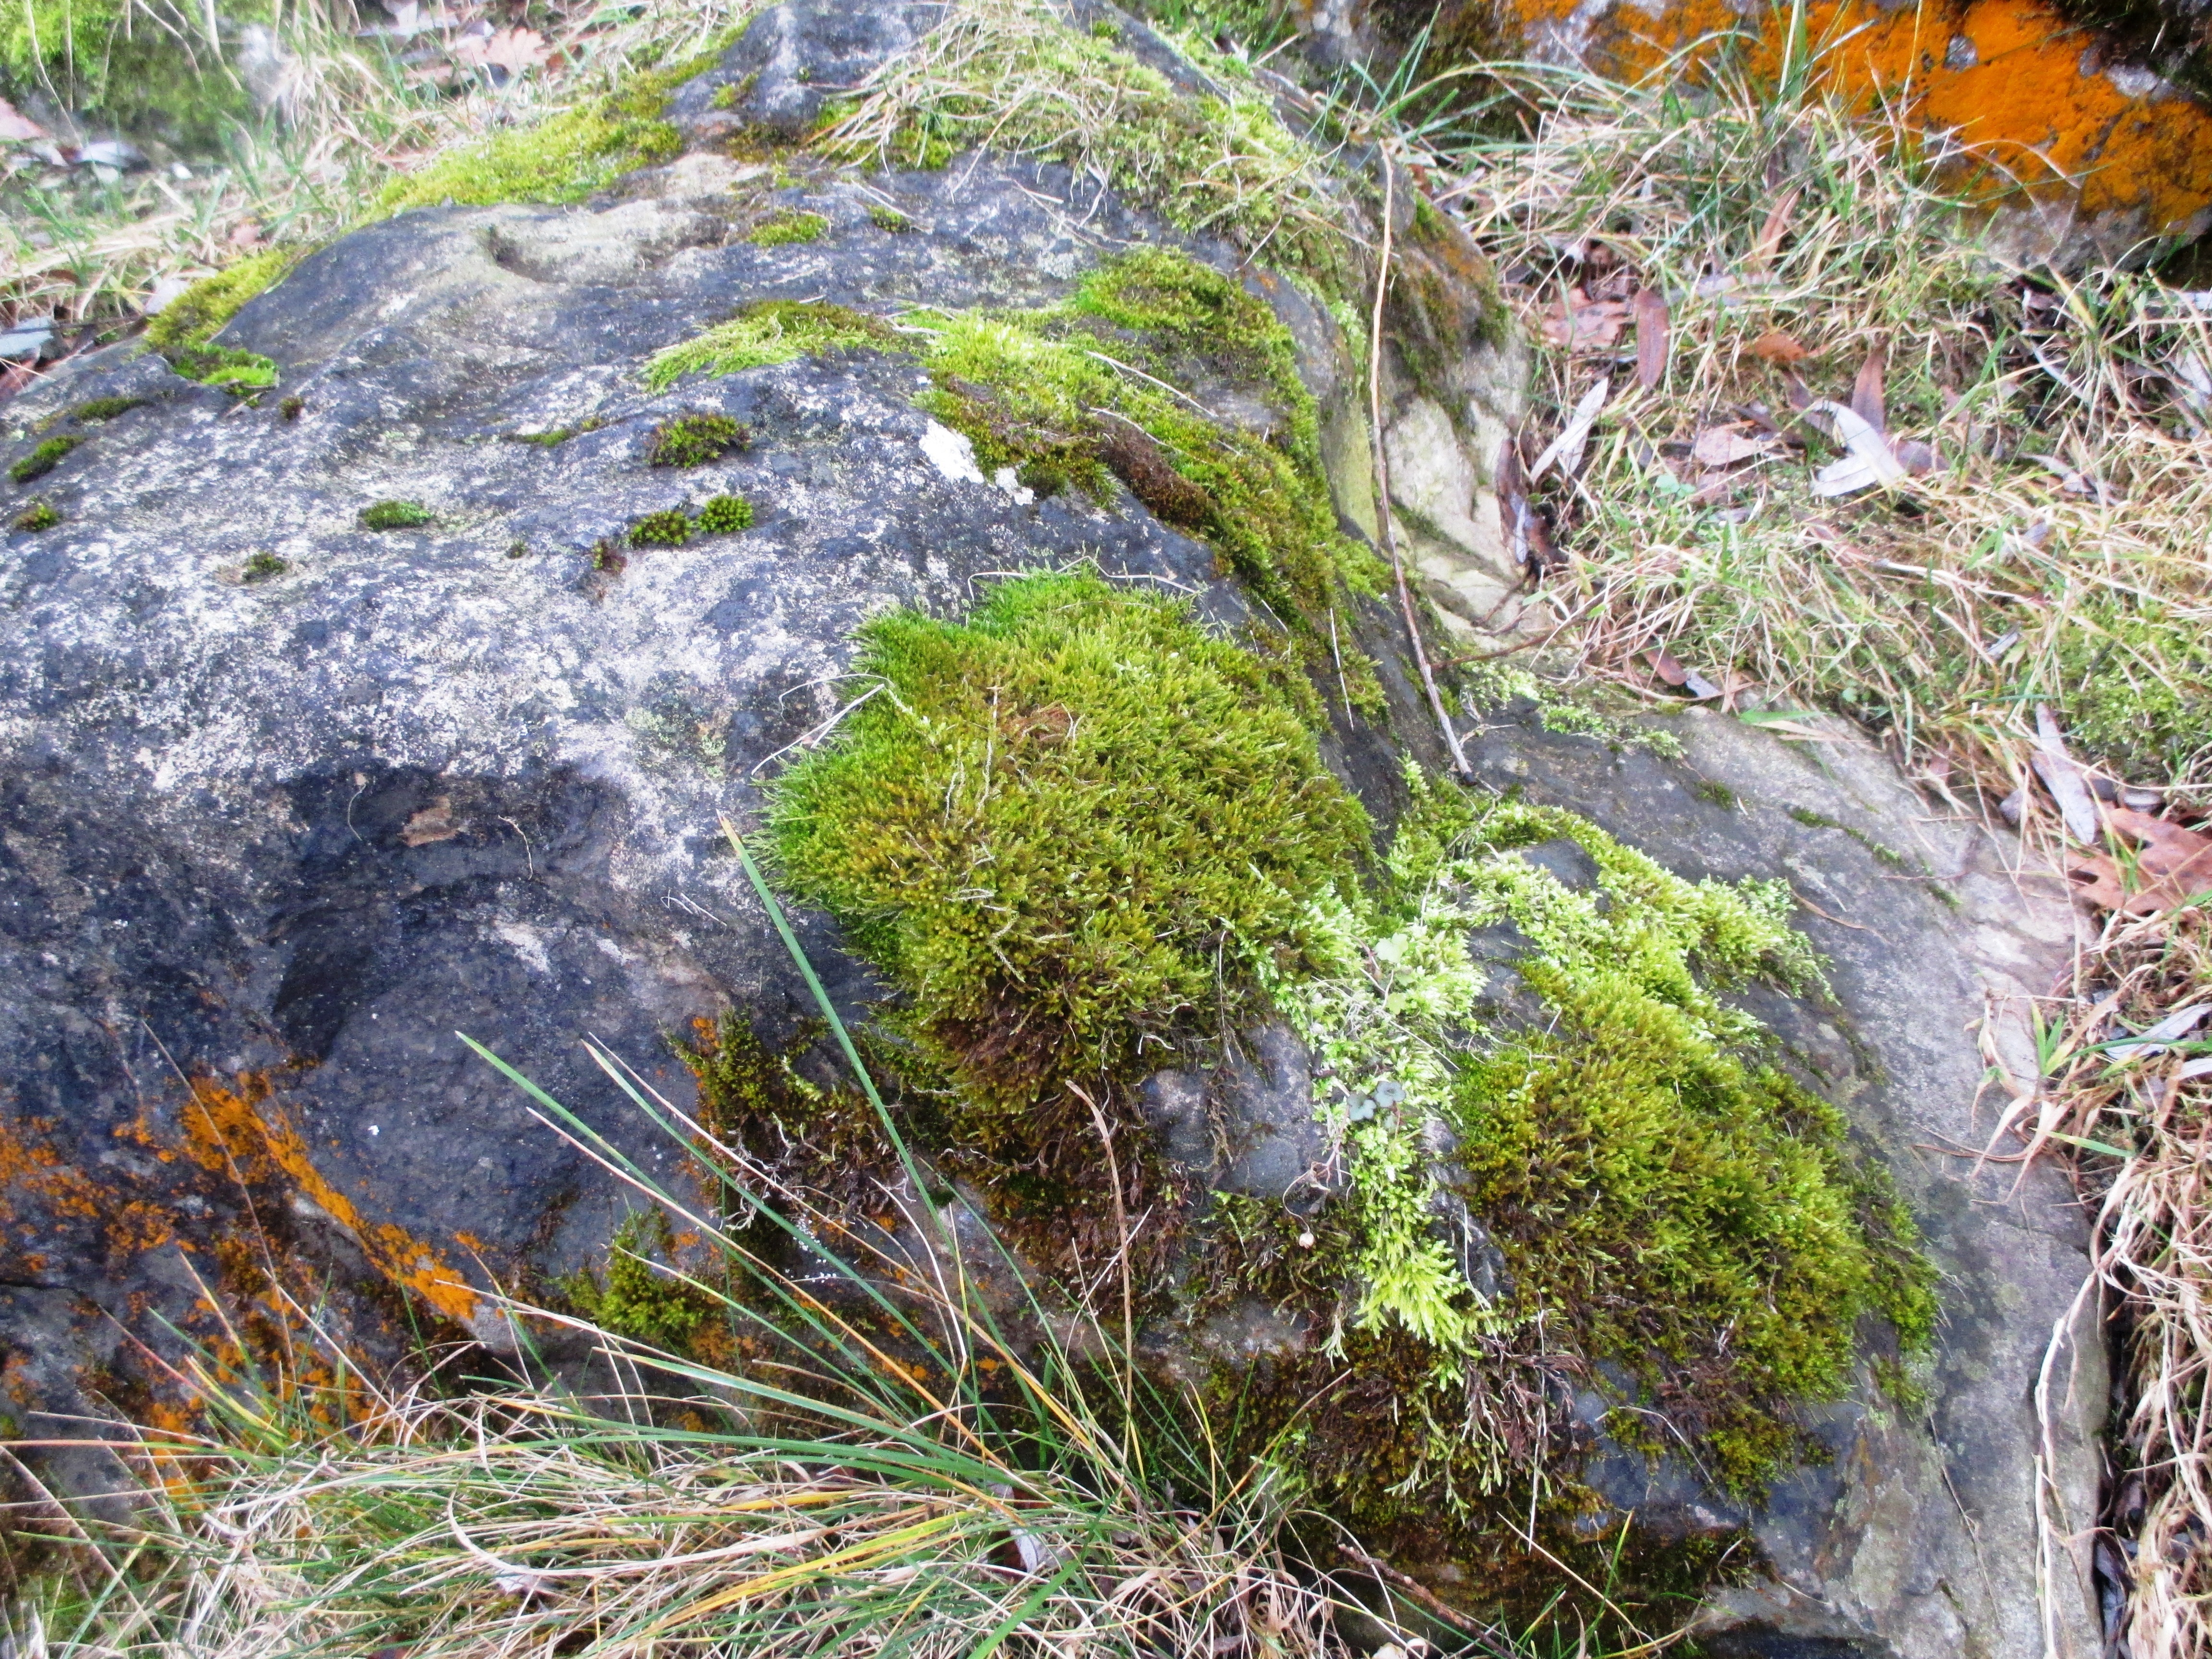
tree, grass, rock, wilderness, plant, trail, flower, stone, moss, stream, terrain, flora, geology, vegetation, woodland, water feature, ecosystem, grasses, fouling, rock lichen, romanshorn, land plant, geological phenomenon